Beibeilong

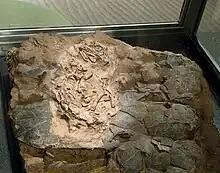
Baby Louie lying on top of crushed eggs, Children's Museum of Indianapolis

The preservation state of Baby Louie indicates that the embryo was lying outside its parent egg when it was buried. Its orientation, which is inconsistent with that of the eggs, suggests that an external force pushed it from its underlying egg to the eggs at the top. Elements like the skull have been damaged due to scavenging and erosion. For instance, the entire skull has collapsed into a horizontal layer, where bones from the right side are best visible, and the premaxillae and dentary tips were partially destroyed after the individual died. There are indications of postmortem scavenging damage left by either osteophagous or boring insects in bones, including the lower portion of the right leg, the ilium, and the upper end of the femur. In addition, numerous borings and other elongated burrows left by those organisms are found across Baby Louie. Most skeletal elements are disarticulated, such as the left dentary, overall neck, abdominal region, and limb elements. While not visible, it is suggested that the tail could lie underneath the rest of the body or matrix, or alternatively, that it was ripped off by scavenging predators.